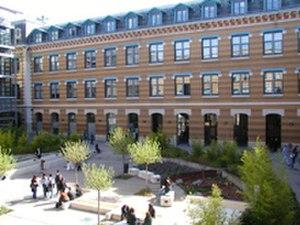
IAE Lyon Manufacture des Tabacs
L’université Jean-Moulin-Lyon-III, de nom d’usage « université Jean Moulin », également dite « Lyon III » ou « Lyon 3 », est une université française située à Lyon, ainsi qu'à Bourg-en-Bresse. C'est l'une des quatre universités de l'académie de Lyon. Elle est issue d’une scission organisée par plusieurs enseignants de l'université Lyon II en 1973 et est membre fondateur de l'université de Lyon.